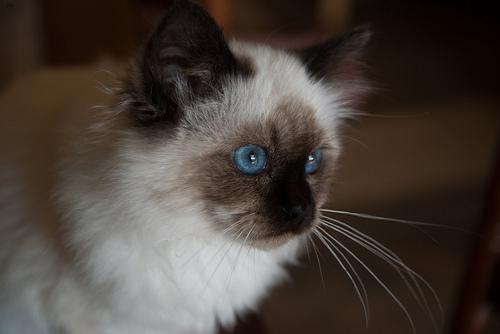
Breed: Birman